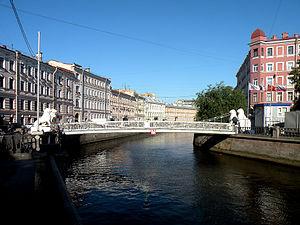
Cette liste de ponts du Russie a pour vocation de présenter une liste de ponts remarquables de Russie, tant par leurs caractéristiques dimensionnelles, que par leur intérêt architectural ou historique.